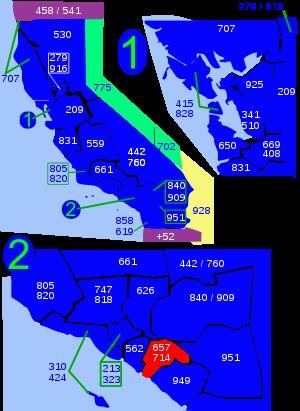
Les indicatifs régionaux 657 et 714 sont deux des multiples indicatifs téléphoniques régionaux de l'État de Californie aux États-Unis.